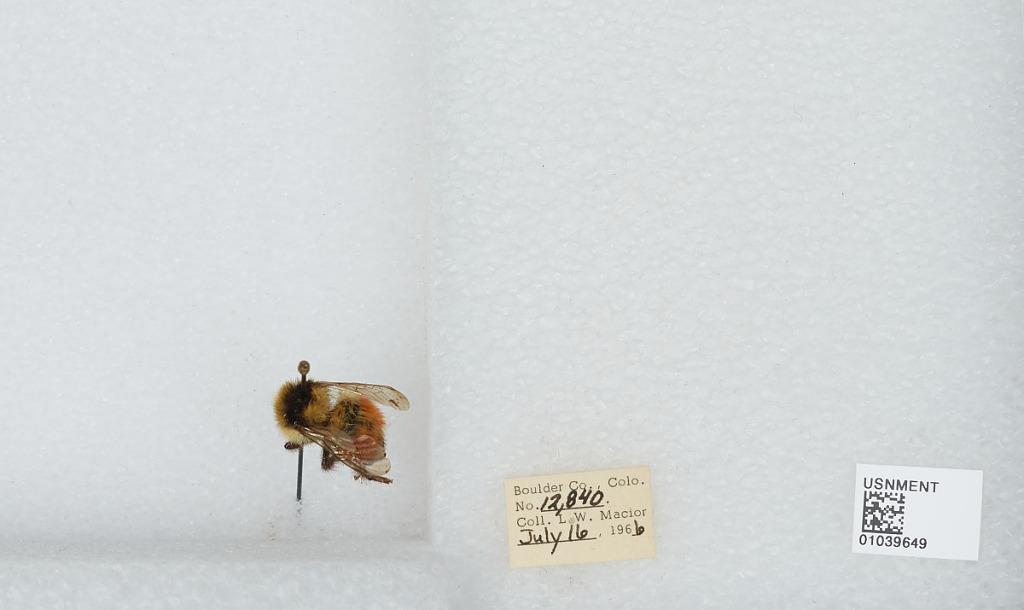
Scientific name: Bombus (Pyrobombus) sylvicola Kirby
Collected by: L. Macior
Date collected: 1966-7-16
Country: United States
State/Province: Colorado
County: Boulder
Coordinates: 40.0722, -105.584